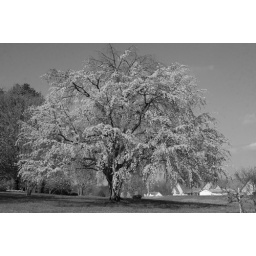
tree in black and white